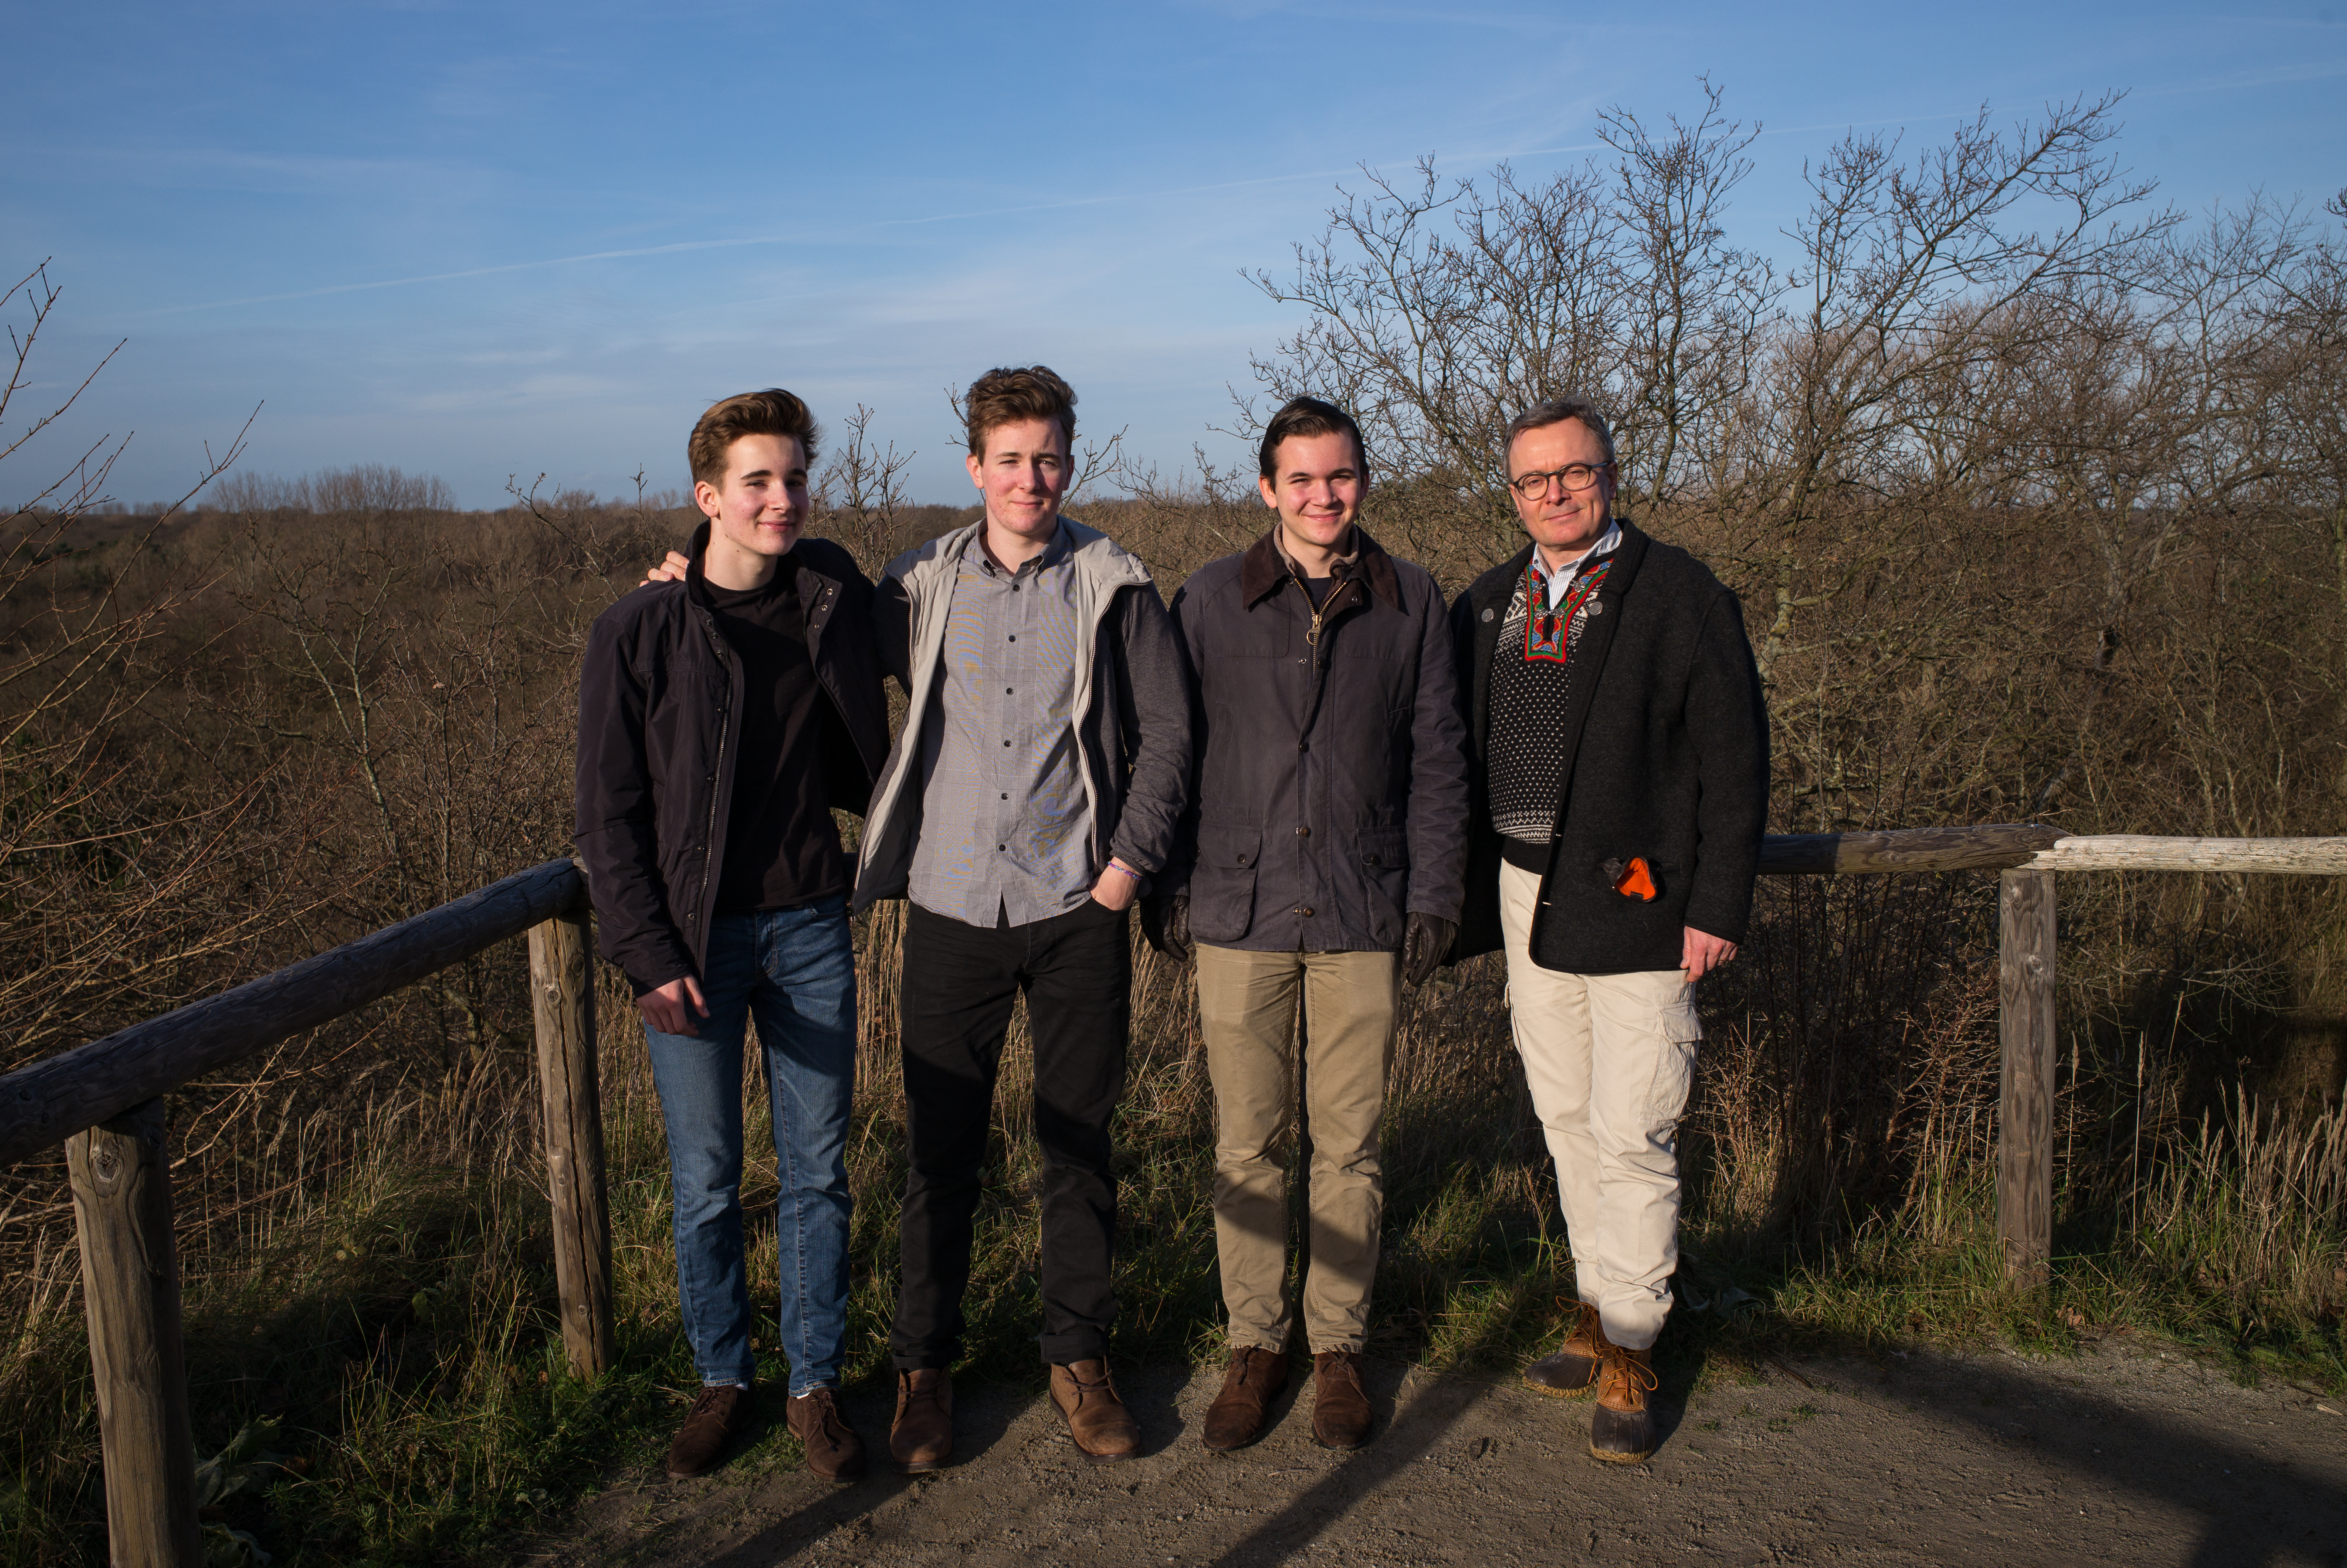
outdoor, walking, winter, people, farm, portrait, dunes, sunny, family, holland, netherlands, m, year, dutch, new, day, 28, leica, 240, wassenaar, summicron, rural area